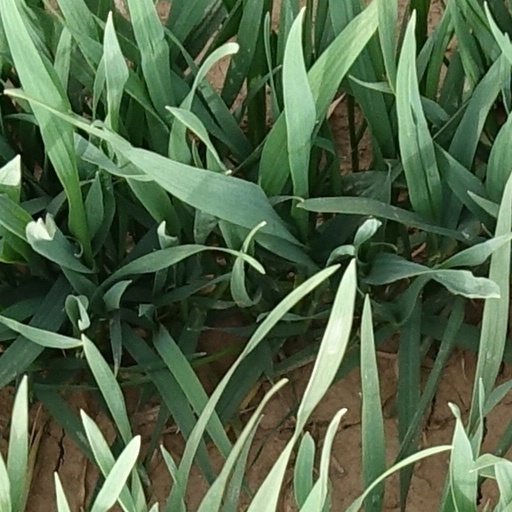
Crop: wheat